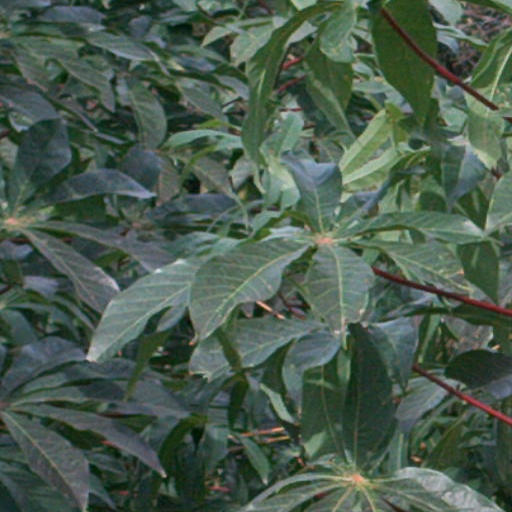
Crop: cassava